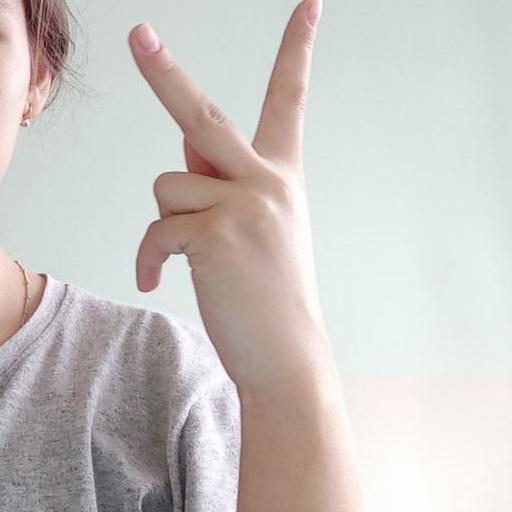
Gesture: peace_inverted